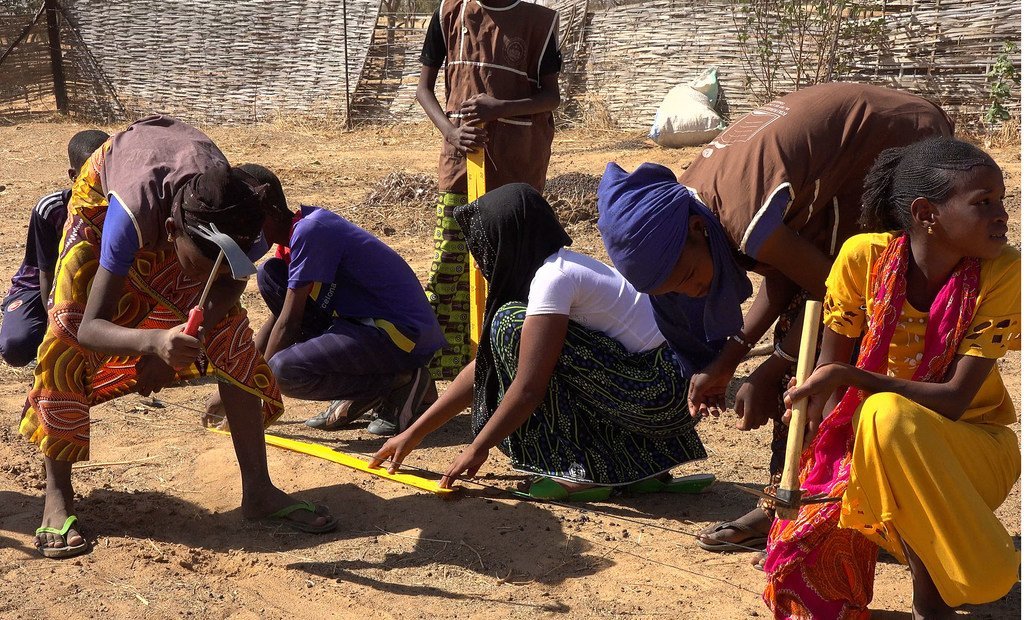
Nataal bii, maa ngi ci gis ay nit ñu bari ñu nekk ci suuf. Mel ni dañuy jii walla ñu am lu ñuy def ndax it am na ku ci yore lu mel ni ab genri marteau mel ni kuy gas mooy ki sol yére bi bu soon.